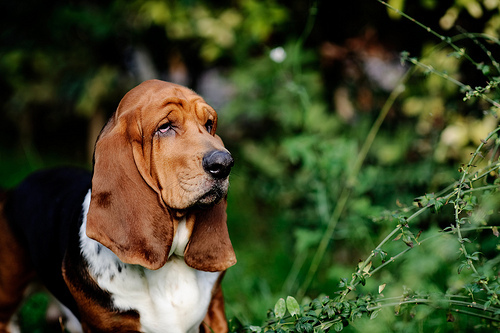
Breed: basset